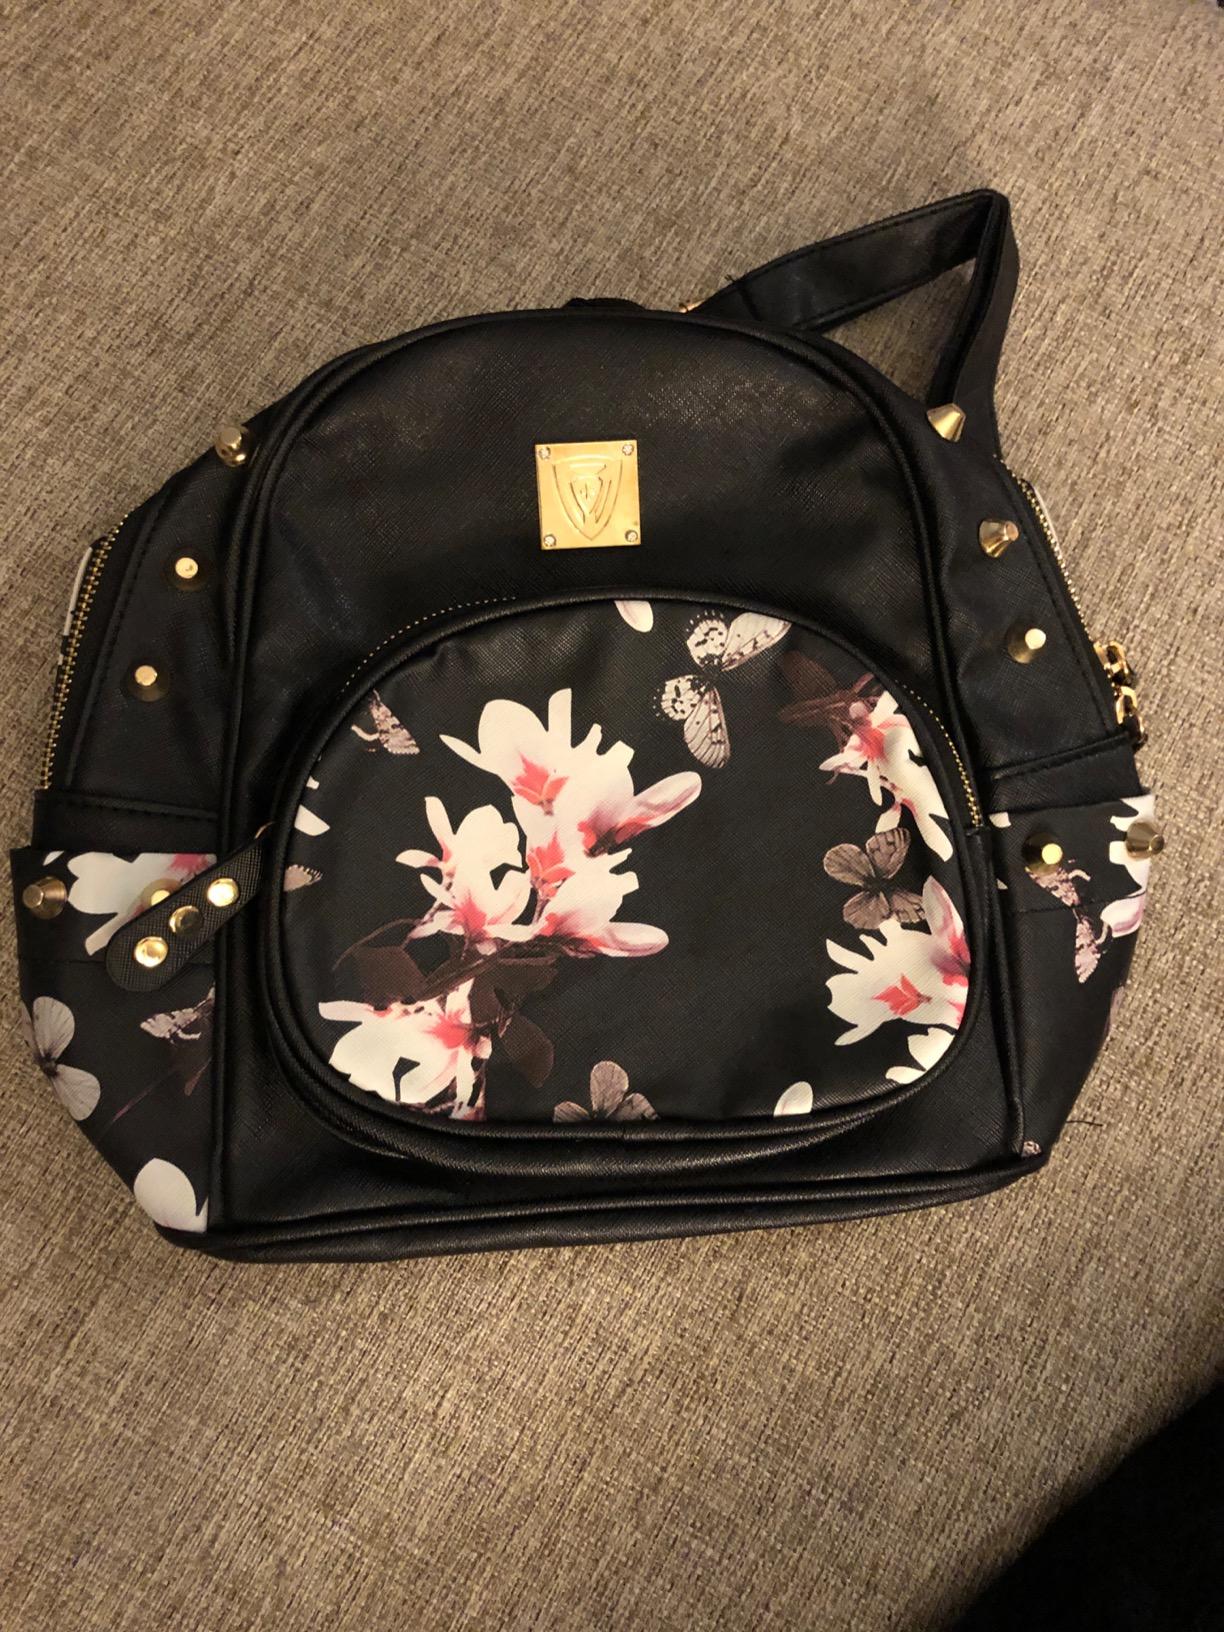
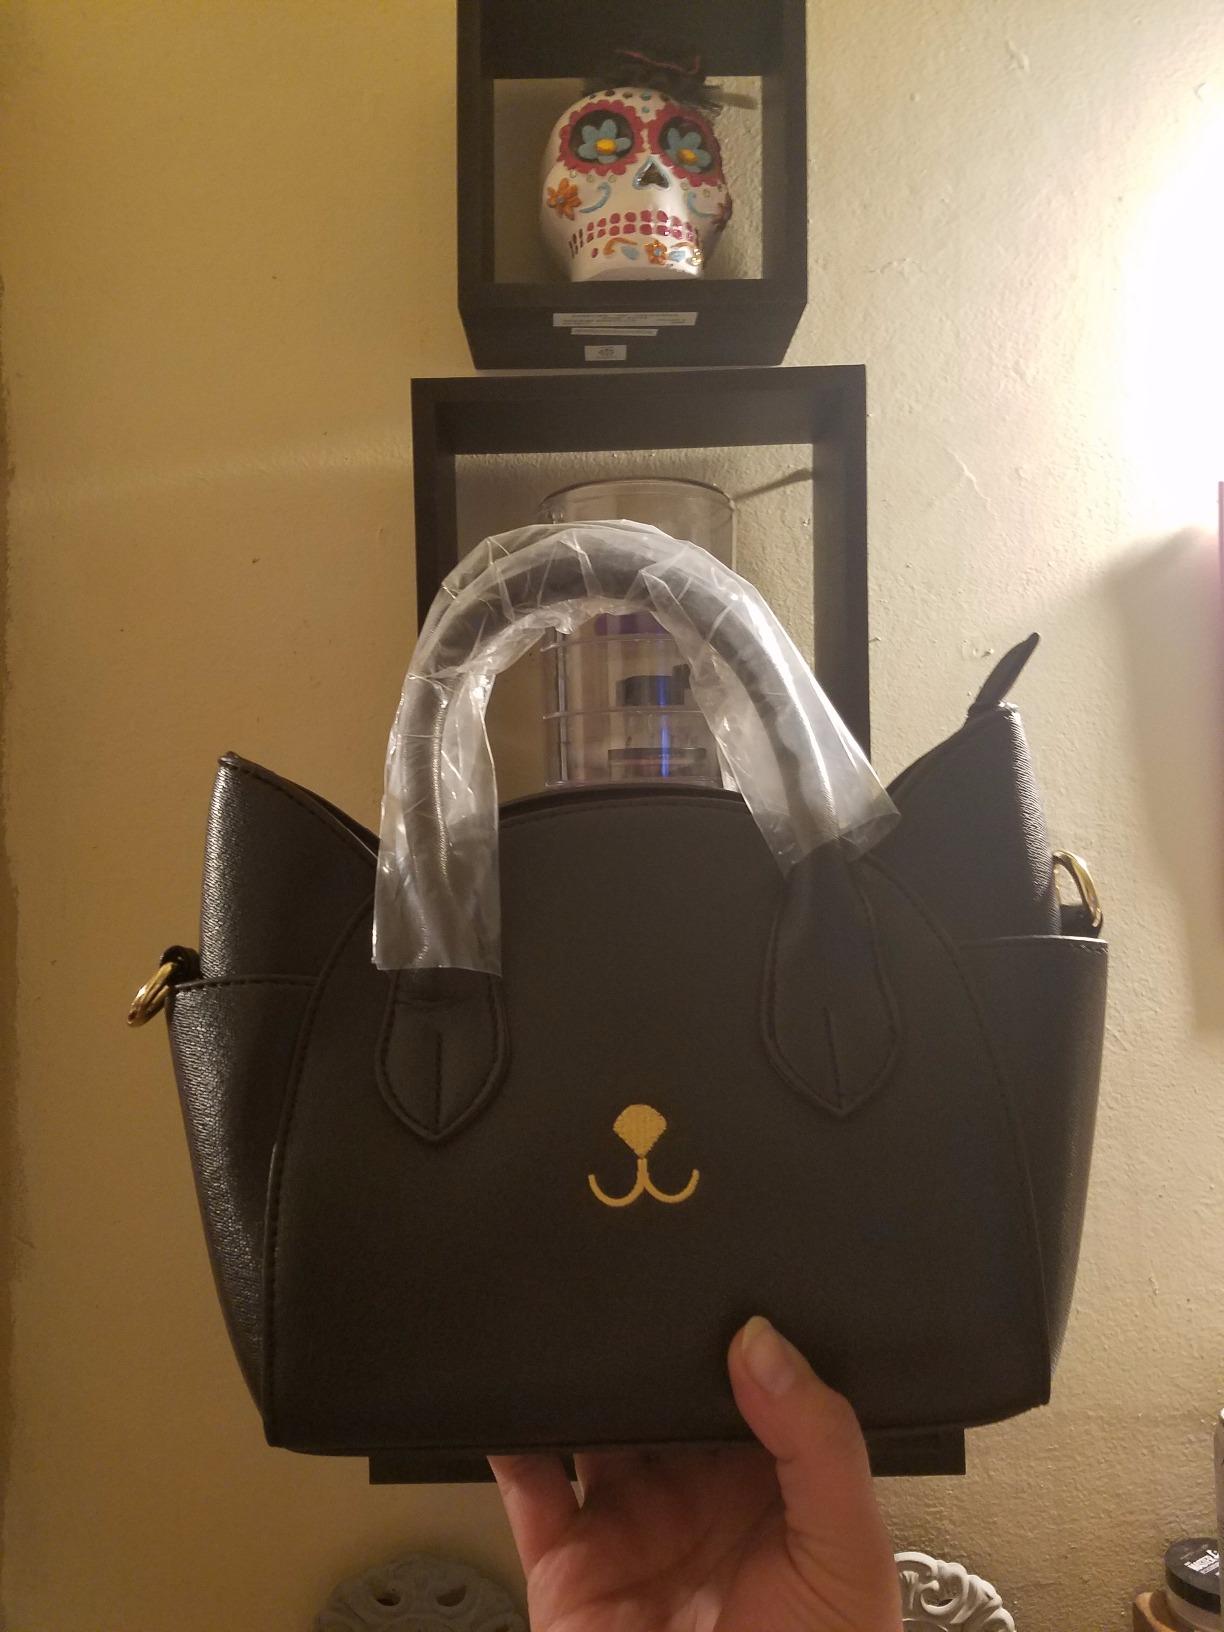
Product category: accessories_handbag
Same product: no